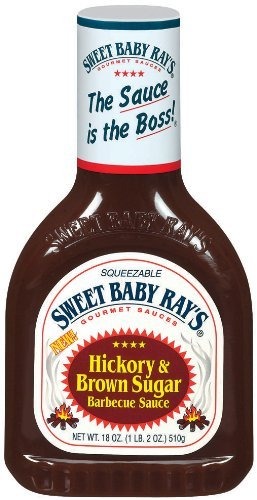
Item Name: Sweet Baby Ray's, Hickory & Brown Sugar Barbecue Sauce, 18-ounce (Pack of 3)
Bullet Point 1: Sweet Baby Ray's Hickory & Brown Sugar Barbecue Sauce
Bullet Point 2: 3 bottles 18 oz each
Bullet Point 3: Squeezable bottles
Product Description: Hickory smoke combined with sweetness equals heavenly!
Value: 3.0
Unit: Count

Price: 9.865